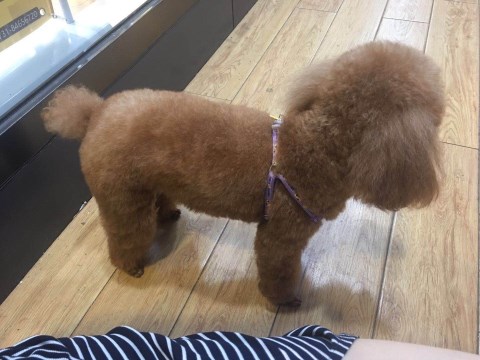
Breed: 7449-n000128-teddy